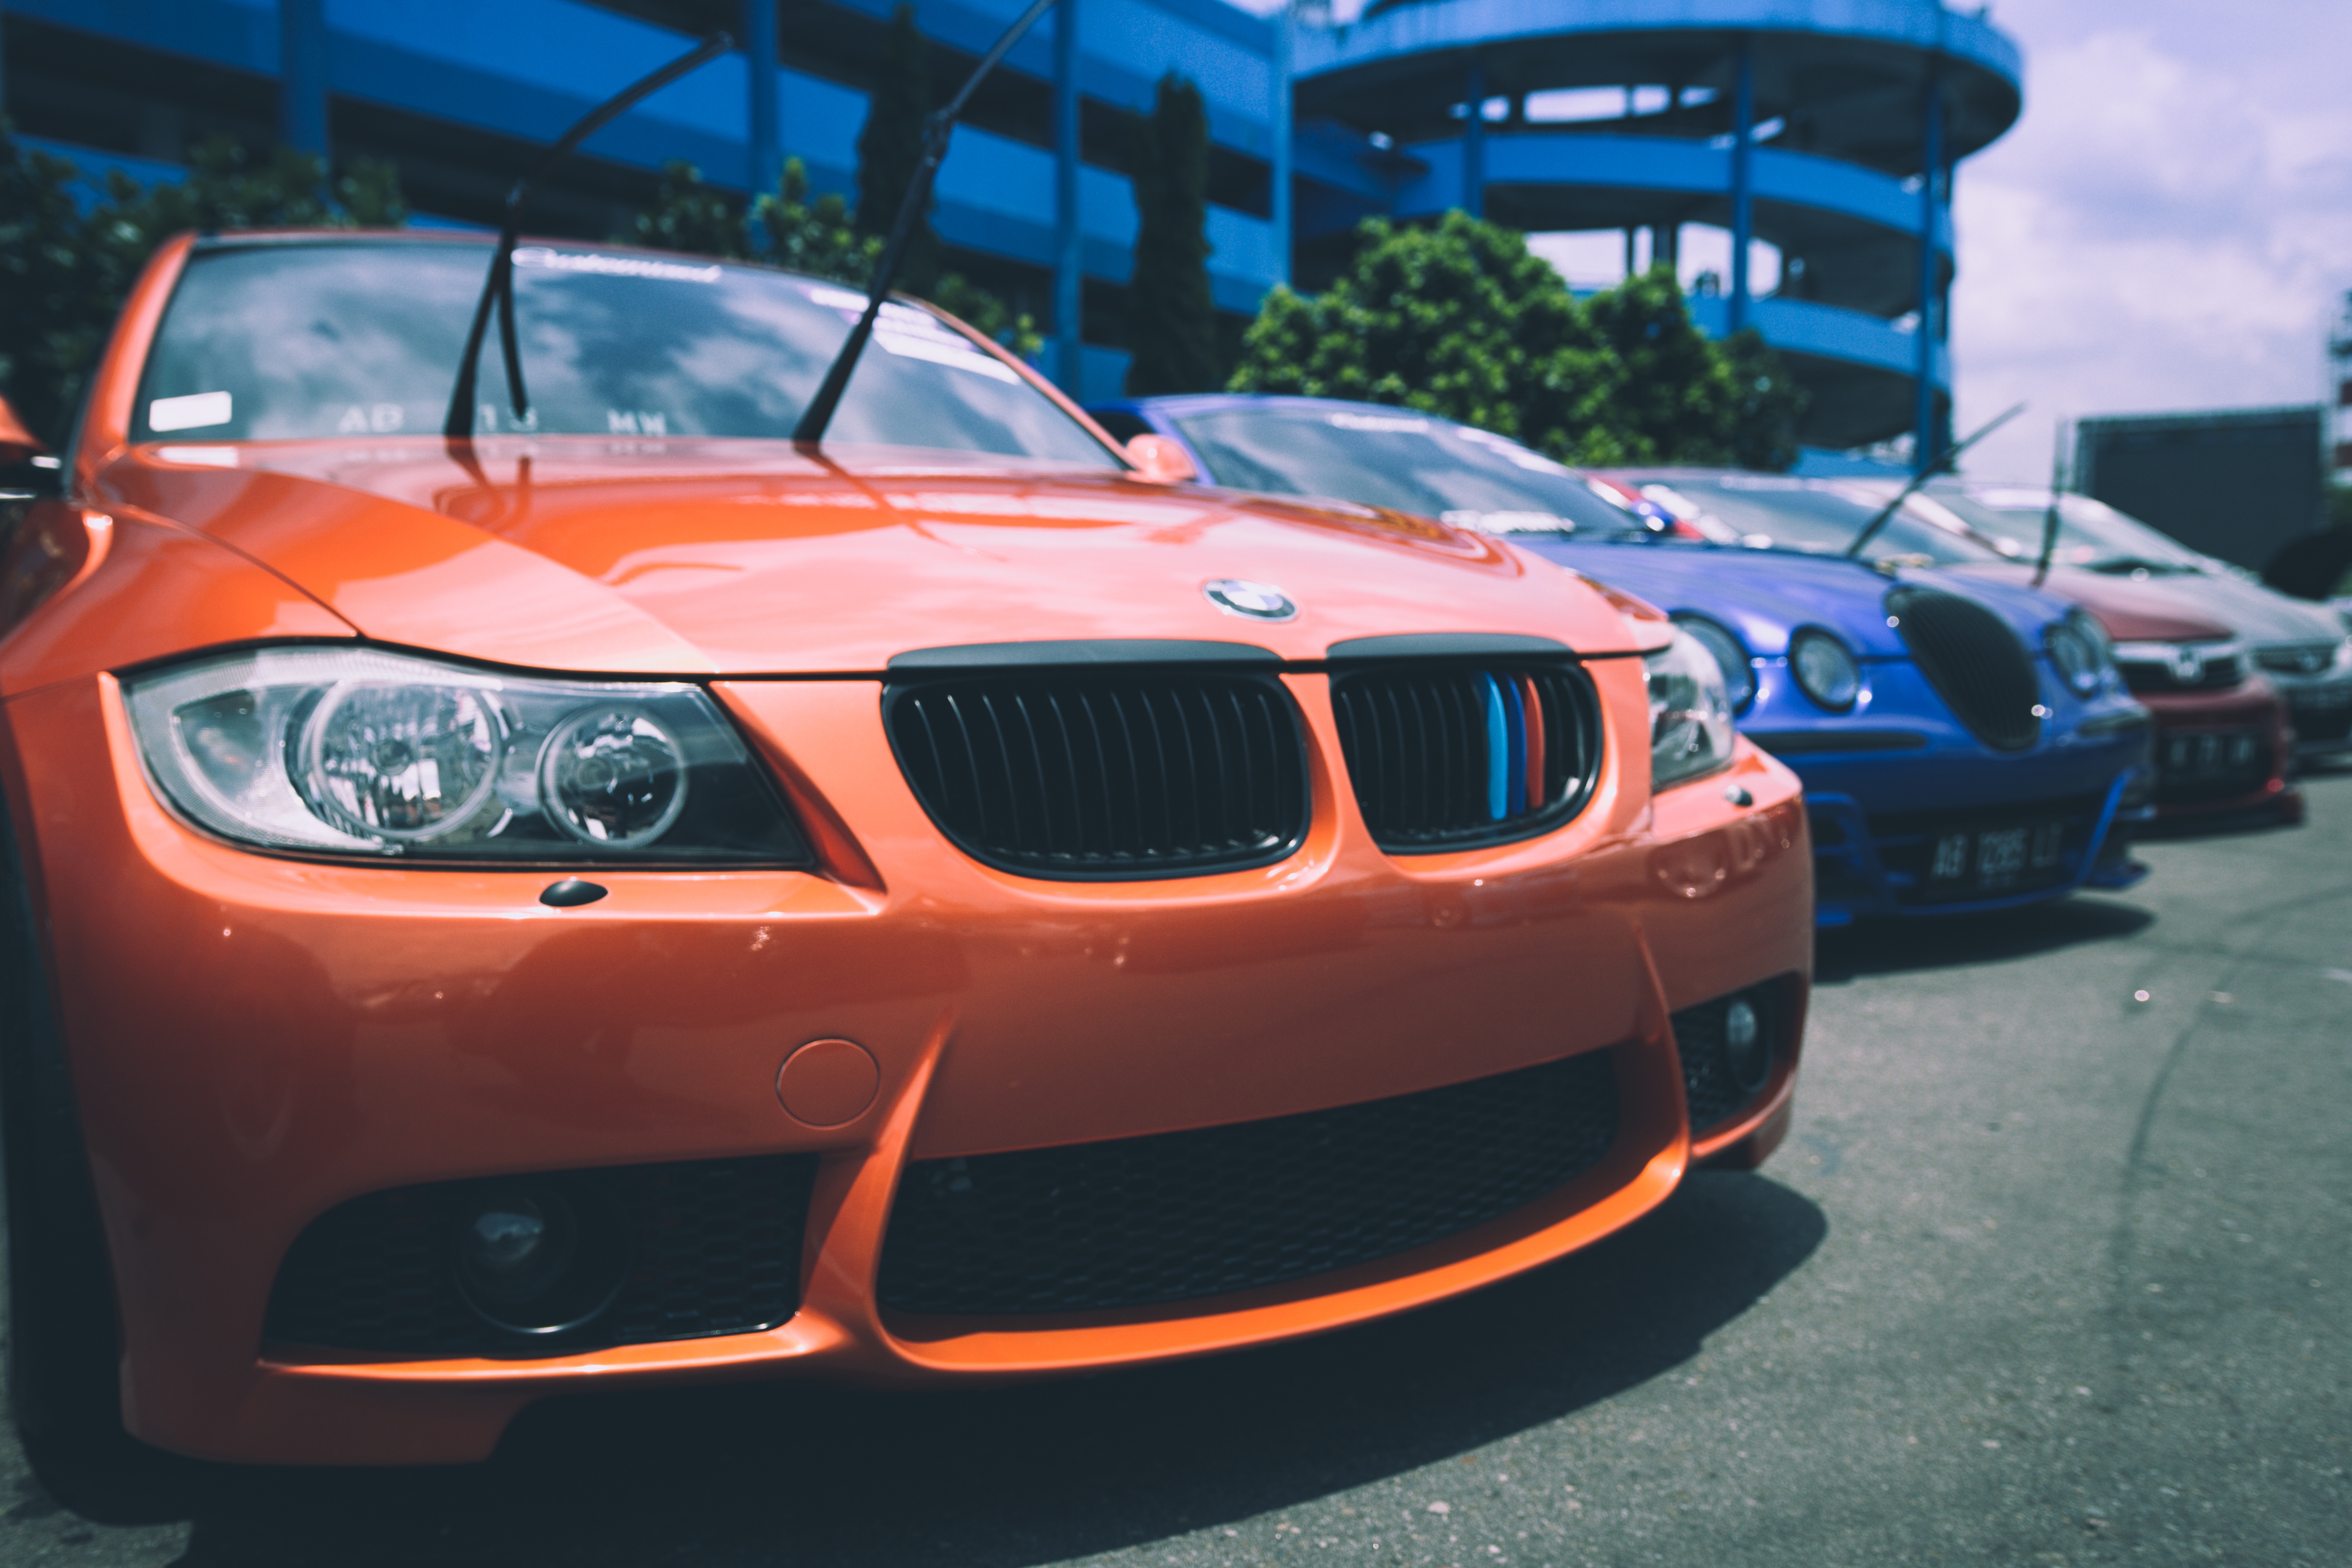
car, wheel, parking, vehicle, sports car, bumper, automobiles, cars, rim, sedan, bmw, convertible, coupe, depth of field, vehicles, car show, land vehicle, touring car, automobile make, automotive exterior, automotive design, luxury vehicle, vehicle registration plate, executive car, bmw 3 series e90, bmw m3, sports sedan, bmw 3 series f30